United States Post Office and Courthouse (Dallas, Texas)

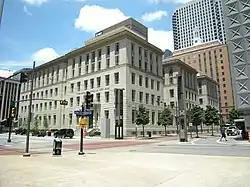
U.S. Post Office and Courthouse

The U.S. Post Office and Courthouse is an historic post office and courthouse building located at 400 North Ervay Street in the City Center District of downtown Dallas, Texas (USA). The historic building retains an operating post office on the ground level with apartments on upper floors.